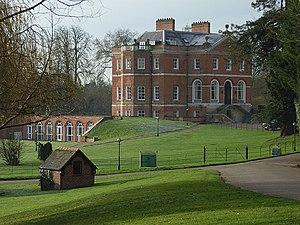
Sir William Clayton, 4ᵉ baronnet de Harleyford Manor, près de Great Marlow, Buckinghamshire est un homme politique anglais.